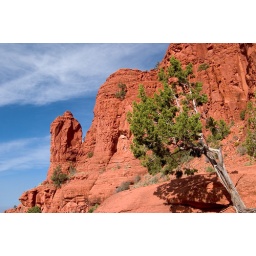
The red rocks in Sedona, Arizona. Shot taken from the walkway to the Chapel of the Holy Cross.